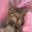
Label: cat